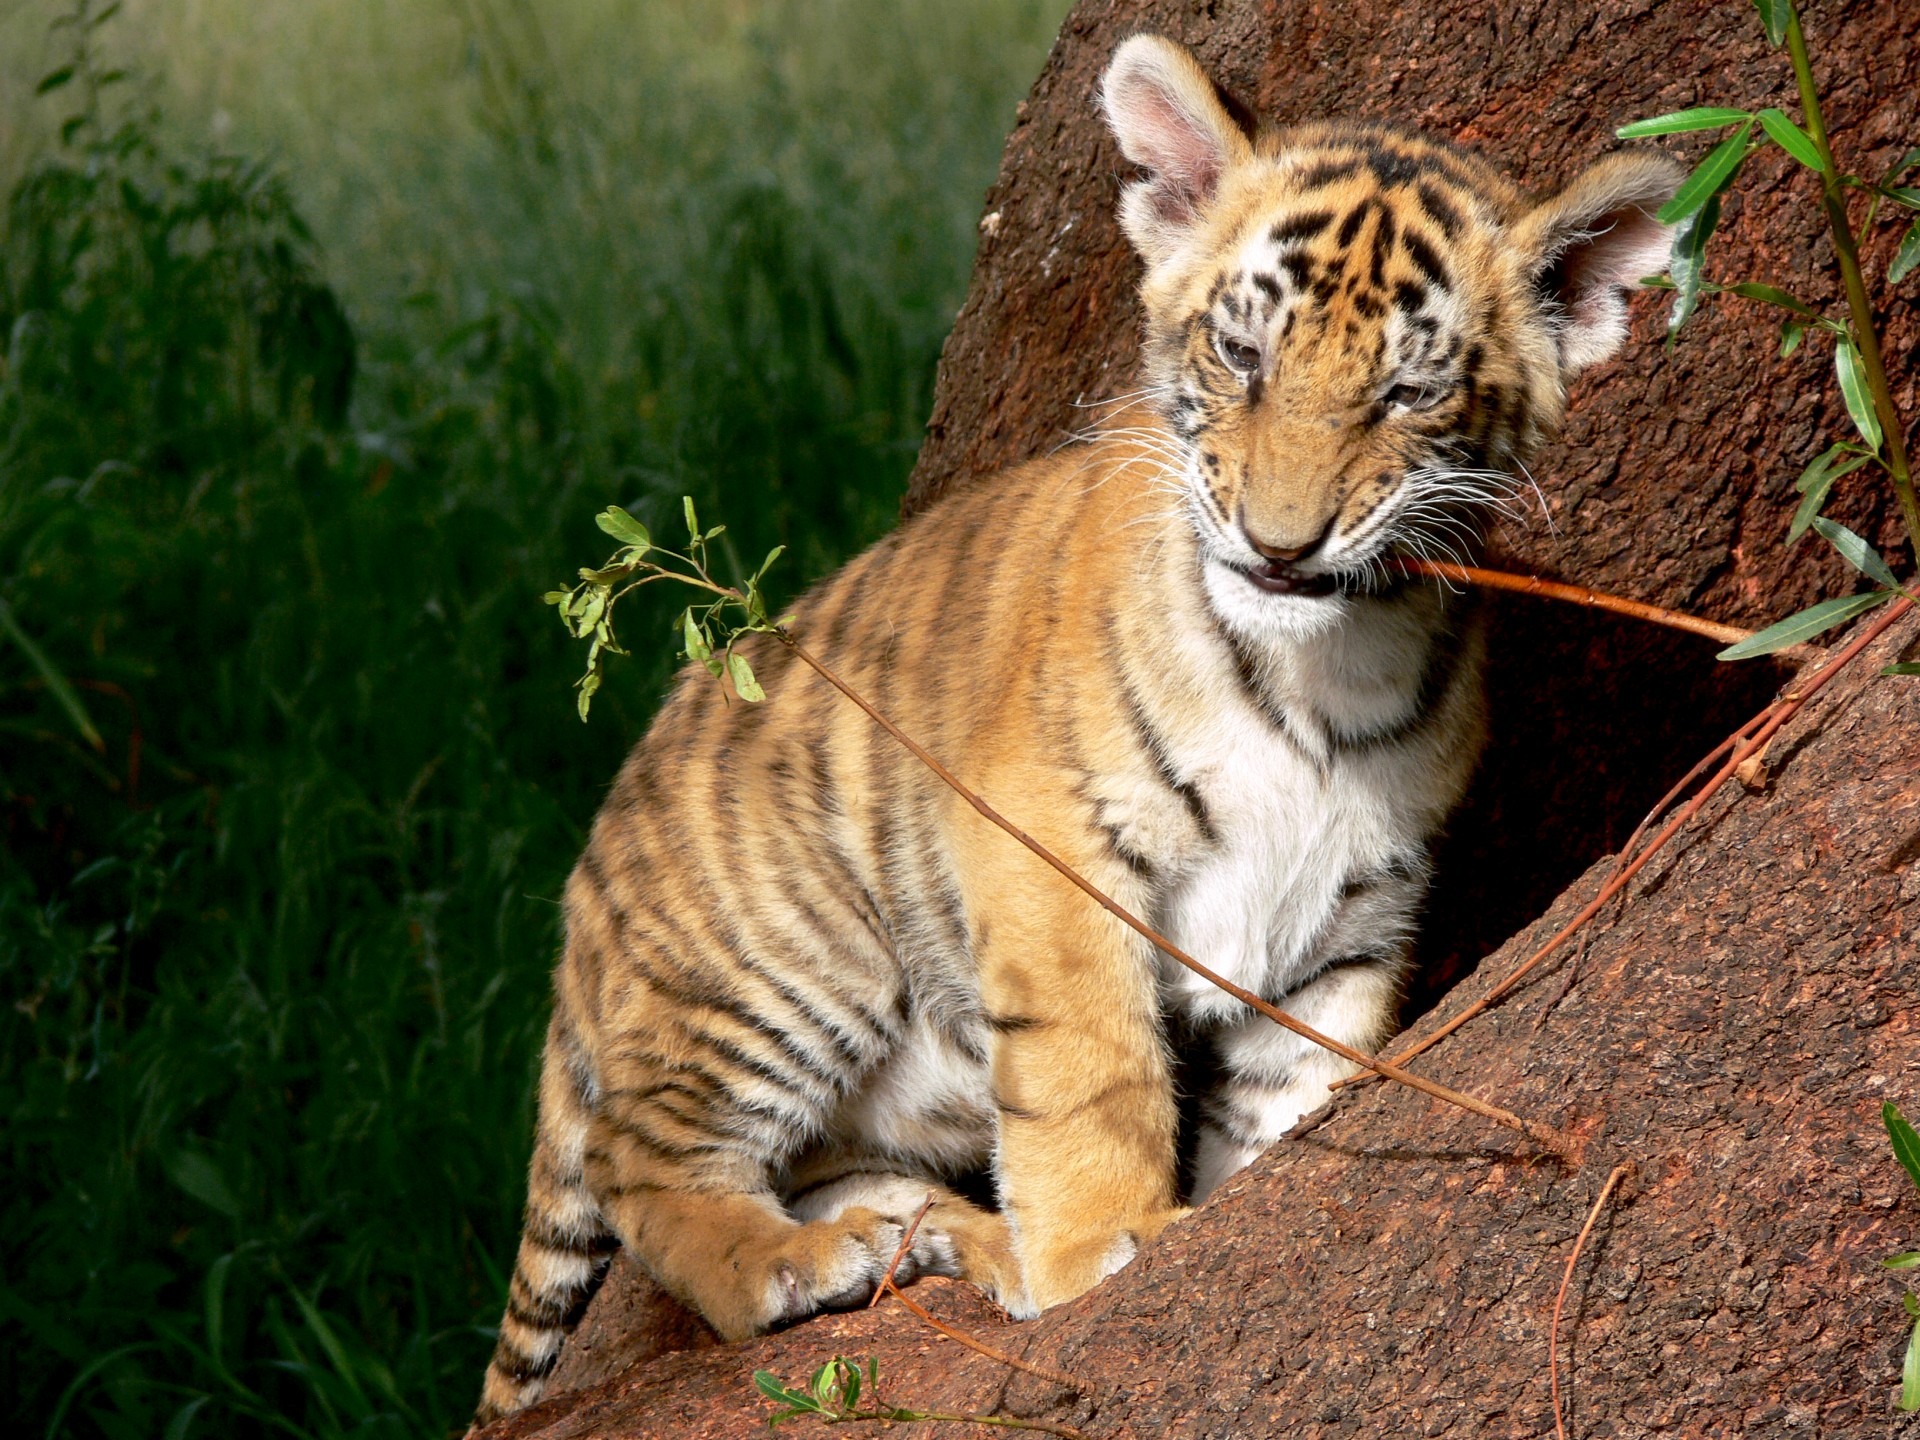
tree, play, cute, bark, wildlife, wild, zoo, orange, mammal, playing, fauna, twig, wild animal, whiskers, tiger, stripes, vertebrate, cub, puma, funny face, chewing, ocelot, chew, big cats, wild cat, cat like mammal